Master of the Holy Kinship

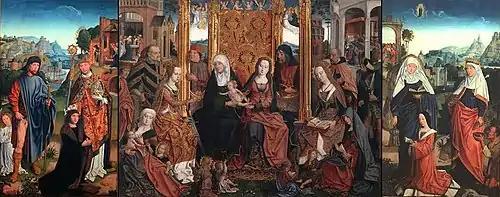
Altar of the Holy Kinship

The Master of the Holy Kinship the Younger is a German painter of the Middle Ages who was active between 1475 and 1515 in Cologne and its environs. He is designated "The Younger" to distinguish him from another Master, given the same name, who worked in that area from 1410 to 1440.